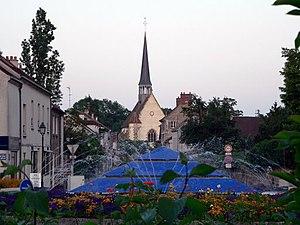
Le rond-point de la Fontaine sur la Francilienne et le Vieux Village de Lésigny en arrière-plan. (Seine-et-Marne).
Lésigny est une commune française située dans le département de Seine-et-Marne en région Île-de-France.